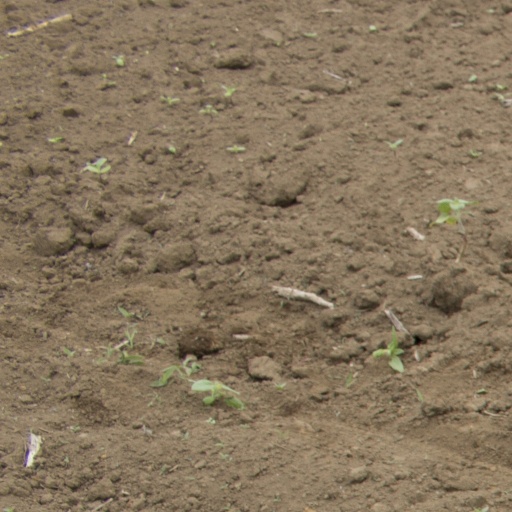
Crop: Jerusalem artichoke